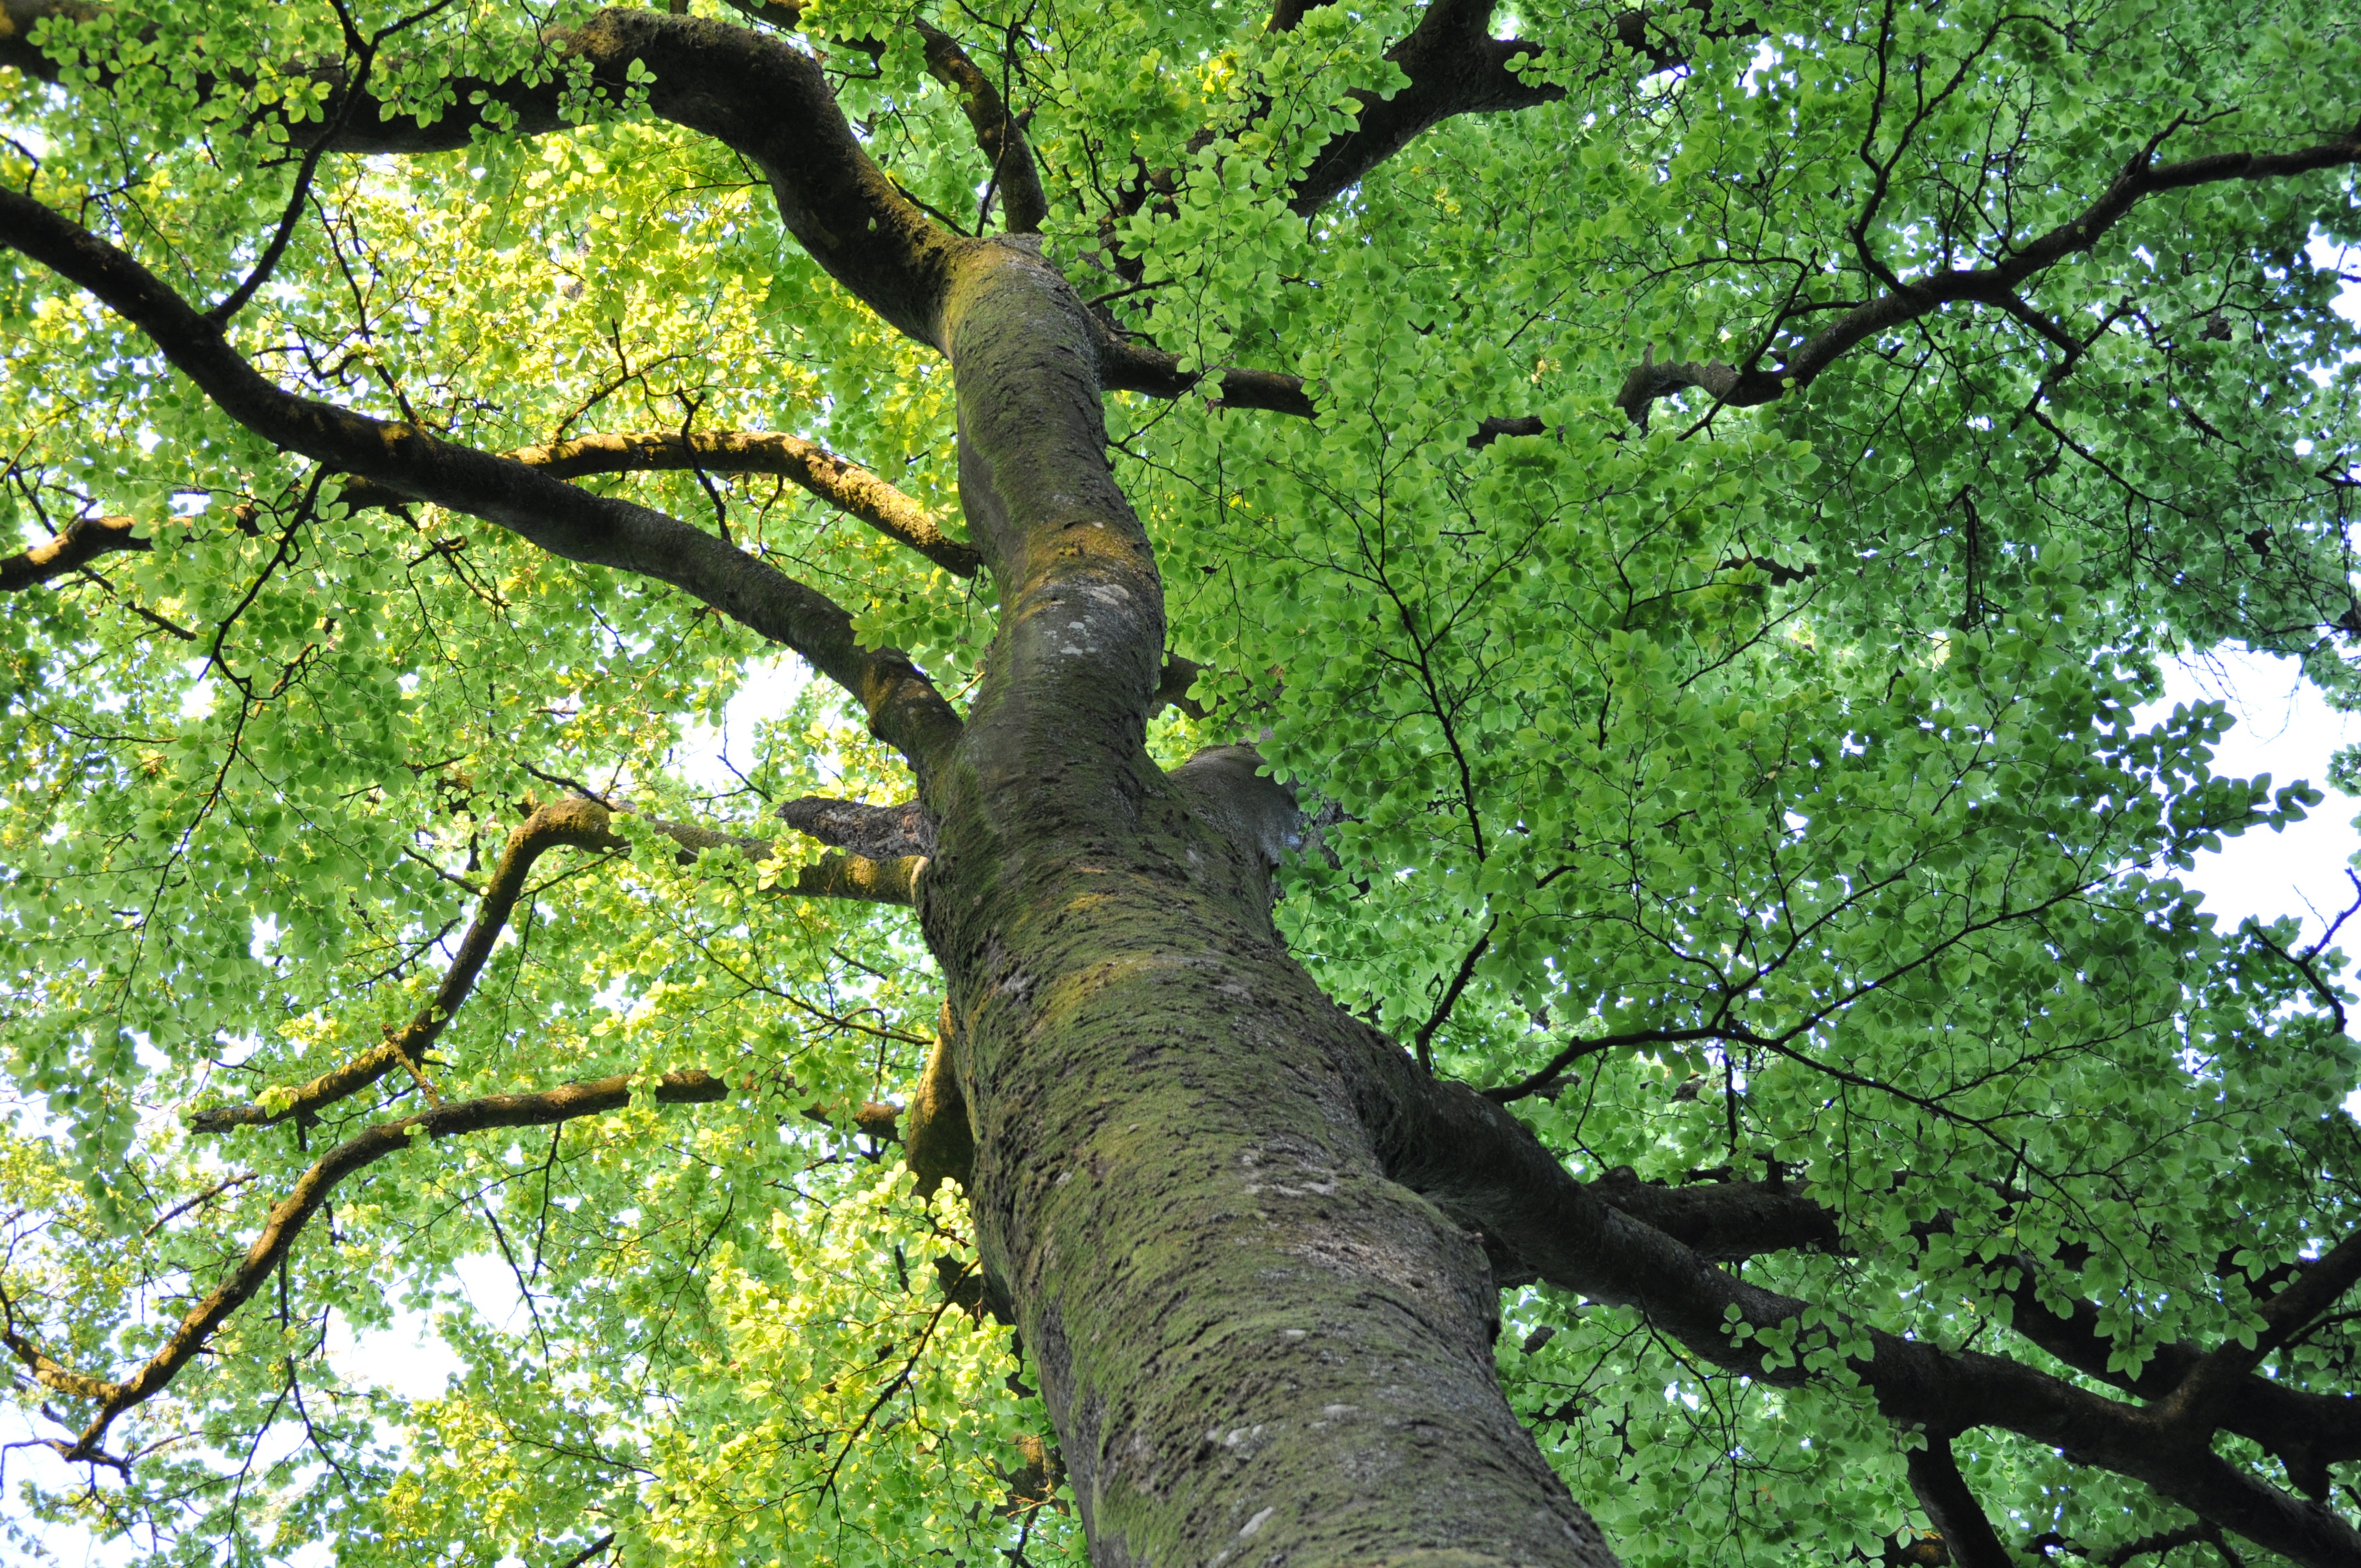
tree, forest, branch, plant, leaf, flower, trunk, green, jungle, produce, botany, leaves, rainforest, branches, deciduous, oak, up, woodland, habitat, flowering plant, old growth forest, natural environment, woody plant, land plant, plane tree family